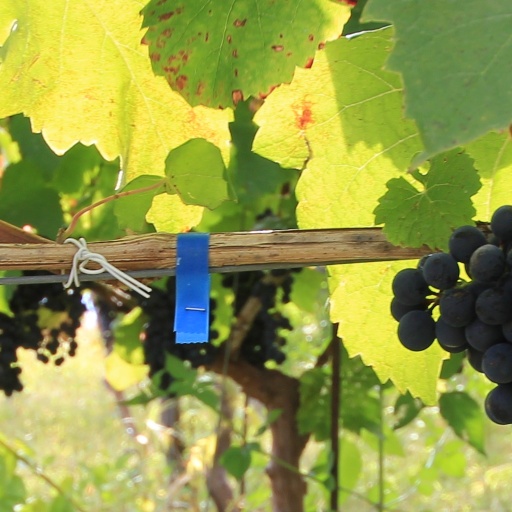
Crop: grape